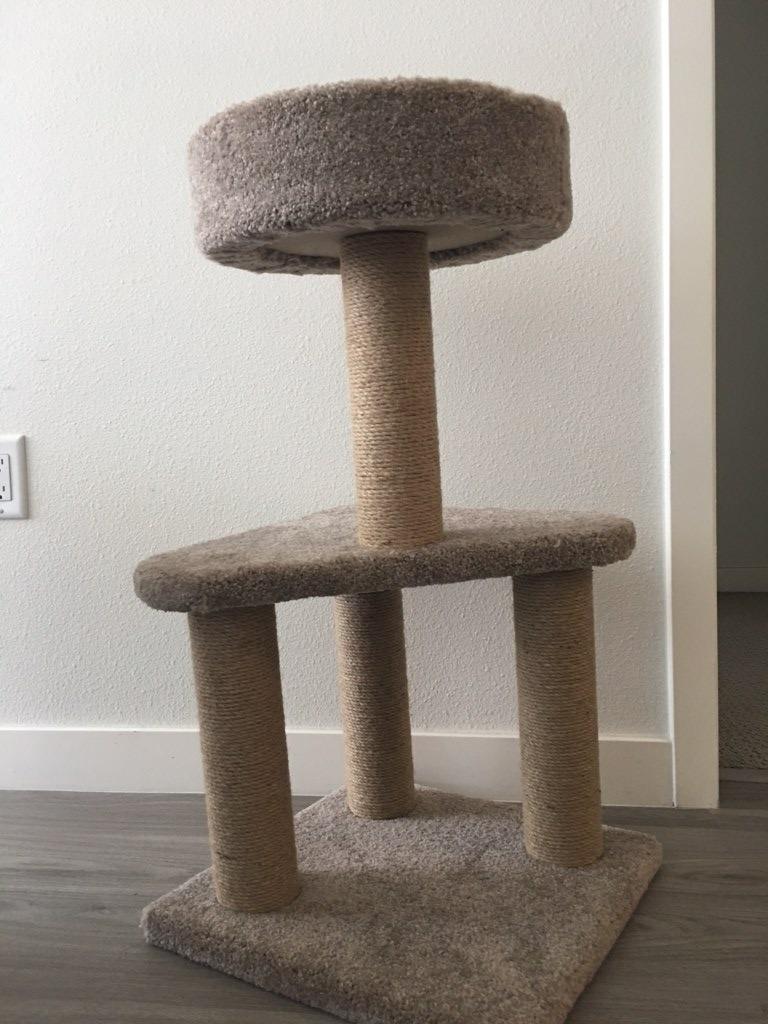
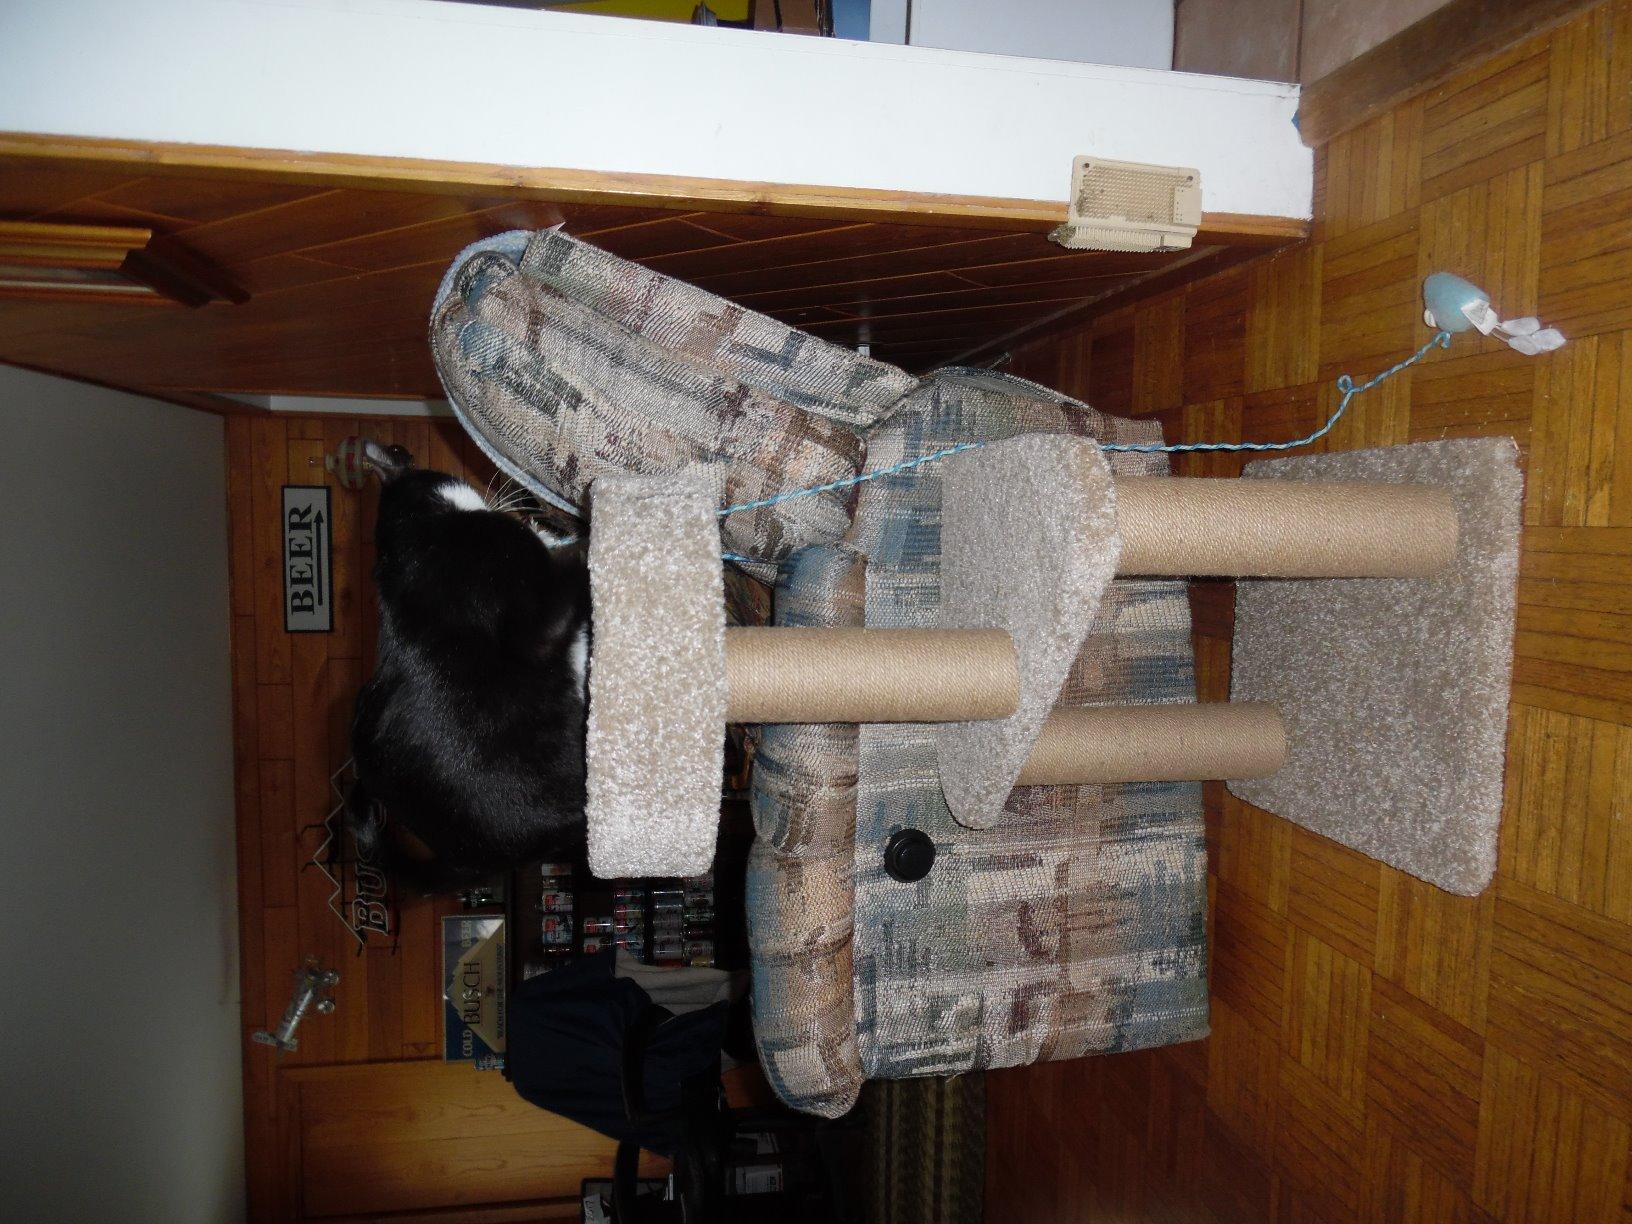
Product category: items_cat tree
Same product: yes